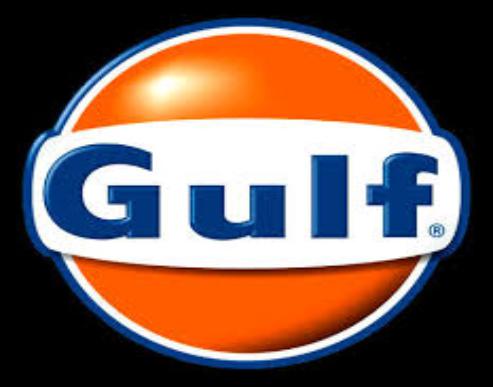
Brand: Gulf Oil
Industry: Transportation